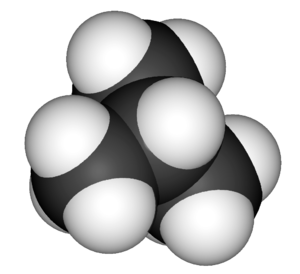
L'isobutane ou 2-méthylpropane est un hydrocarbure de formule brute C₄H₁₀ que l'on trouve sous forme de gaz dans les conditions habituelles de température et de pression. C'est un isomère du butane. Il est utilisé comme fluide réfrigérant sous le nom de R600a.